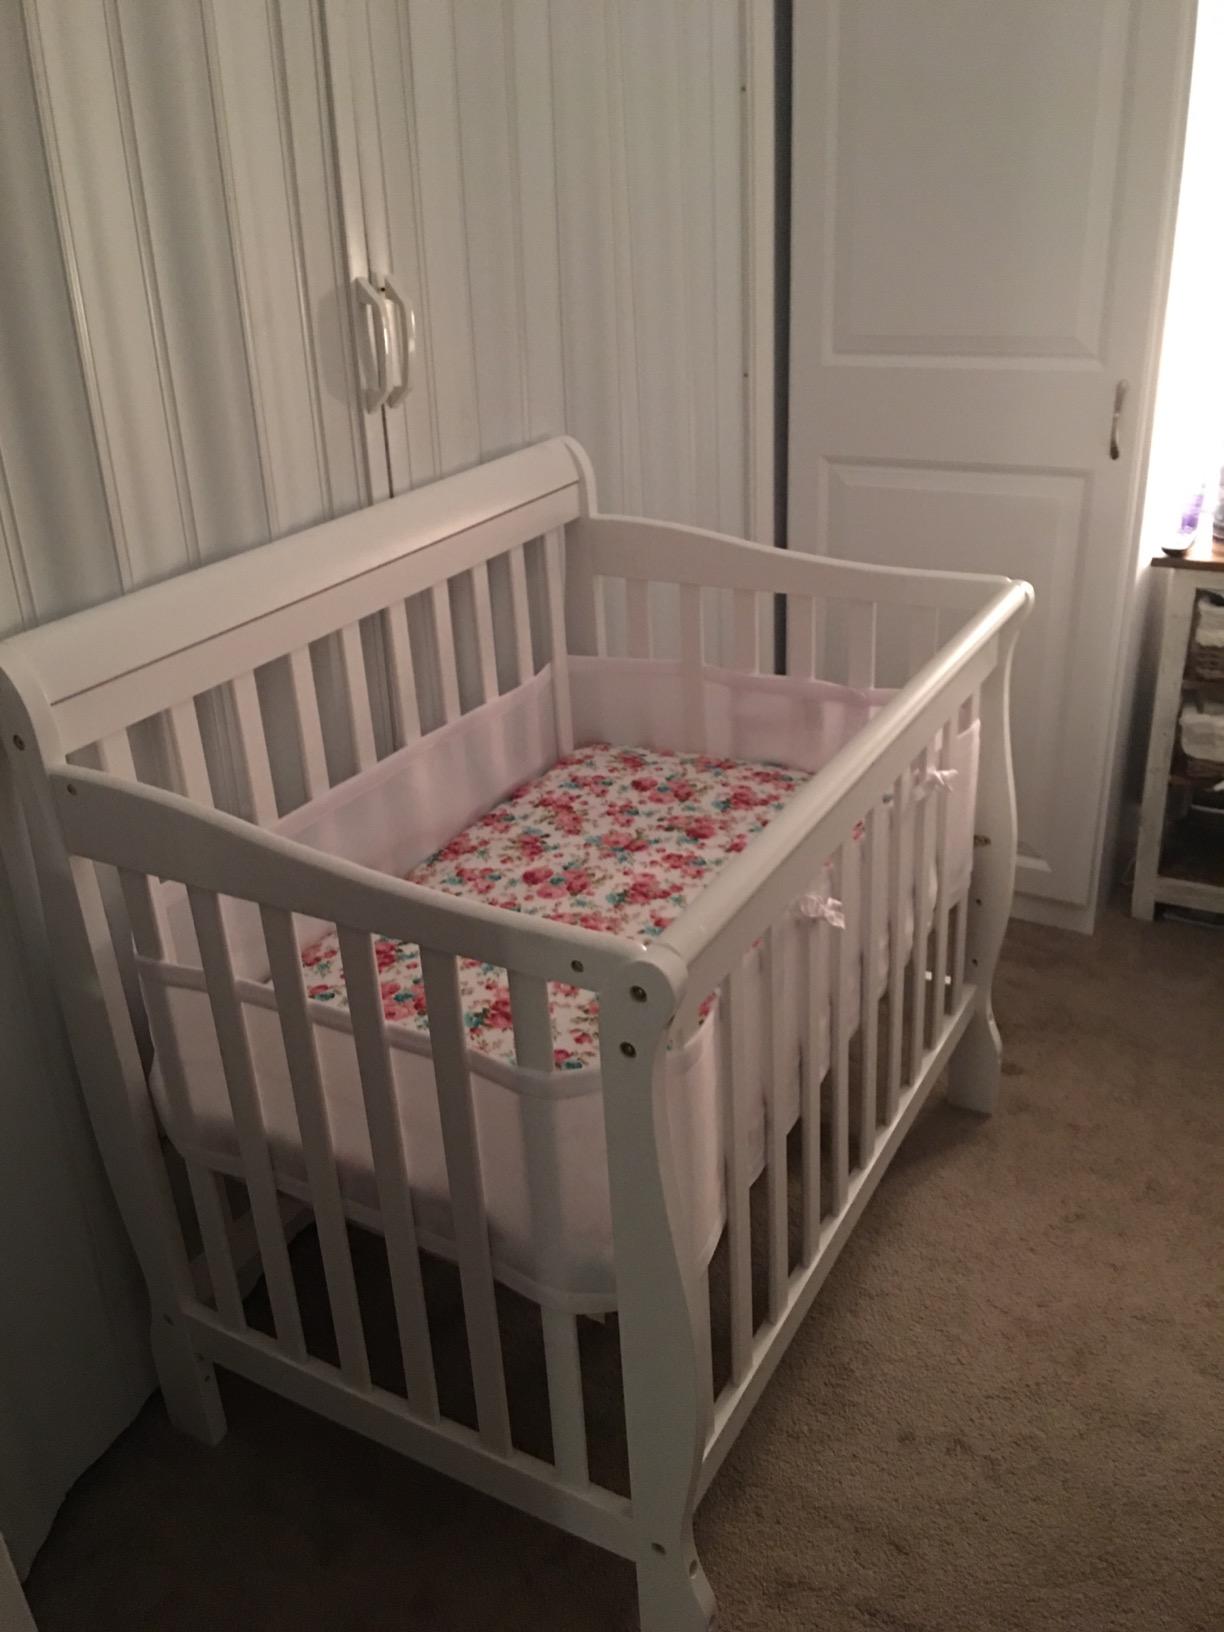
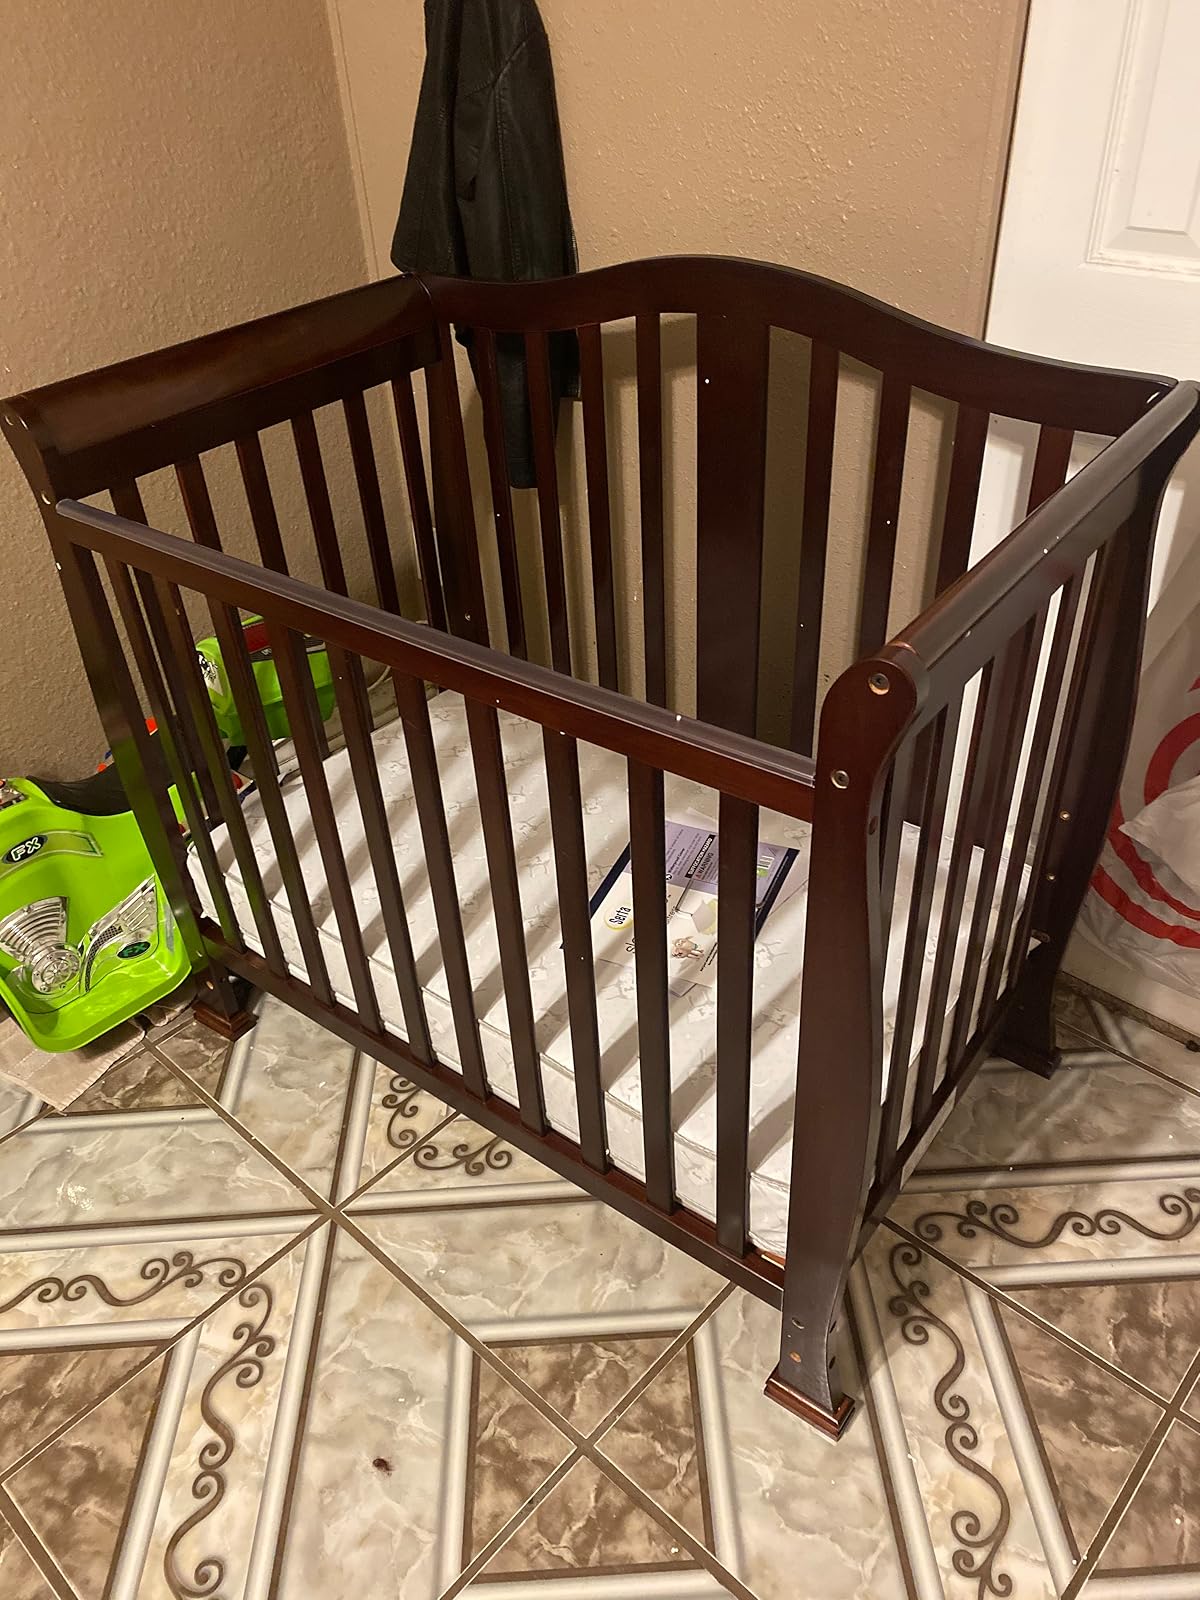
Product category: products_crib
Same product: no